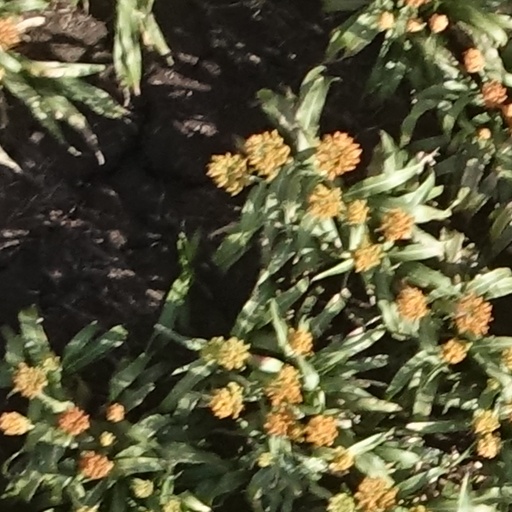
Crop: sorghum